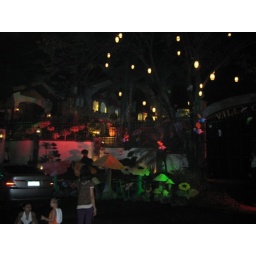
They live in a higher end community...this house was having a party and there was a castle and stuff. It was amazing